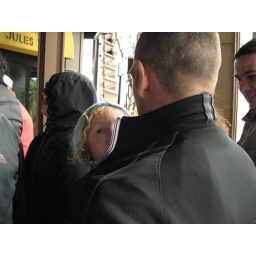
Paris 49 - pretty girl in front of jules verne cafe in tower